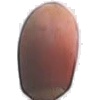
Label: hazelnut